Elisabetta Gafforini

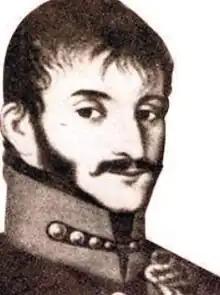
Gafforini's husband, Antonio Gasparinetti

From late 1811 through early 1812, Gafforini was engaged by the Teatro San Carlo in Naples. She appeared there in Orlandi's "La dama soldato", Portugal's "Oro non compra amore", and Mosca's "Il salto di Leucade". On her return to Milan, Gafforini and her lover, Antonio Gasparinetti, were married at the Chiesa di San Fedele on 1 April 1812. Their daughter and only child, Eugenia, was born later that year some time after Gafforini's summer appearance at the Teatro Eretenio in Vicenza in "La dama soldato". From 1812 Gafforini had effectively retired from the stage although she made a few sporadic appearances between 1815 and 1818. Her brother-in-law, Luigi Zamboni, for whom Rossini wrote the role of Figaro in "The Barber of Seville", had urged Rossini and the impresario Francesco Sforza-Cesarini to entice Gafforini out of retirement to sing Rosina at the opera's premiere. However, her fee was too high and in the end they settled on Geltrude Righetti.